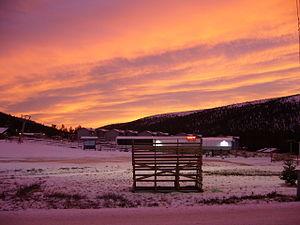
Sälen est une localité de la commune de Malung dans la province de Dalécarlie, à l'ouest de la Suède. La ville compte 508 habitants. En hiver, la ville accueille des dizaines de milliers de touristes. Sälen est connue pour accueillir le départ de la Vasaloppet, la plus vieille, longue et fréquentée course de ski de fond. La ville est également connue pour ses stations de sports d'hiver de ski alpin. Sälen comporte aujourd'hui huit stations de ski, dont la plus ancienne, Högfjällshotellet, a été construite en 1937.